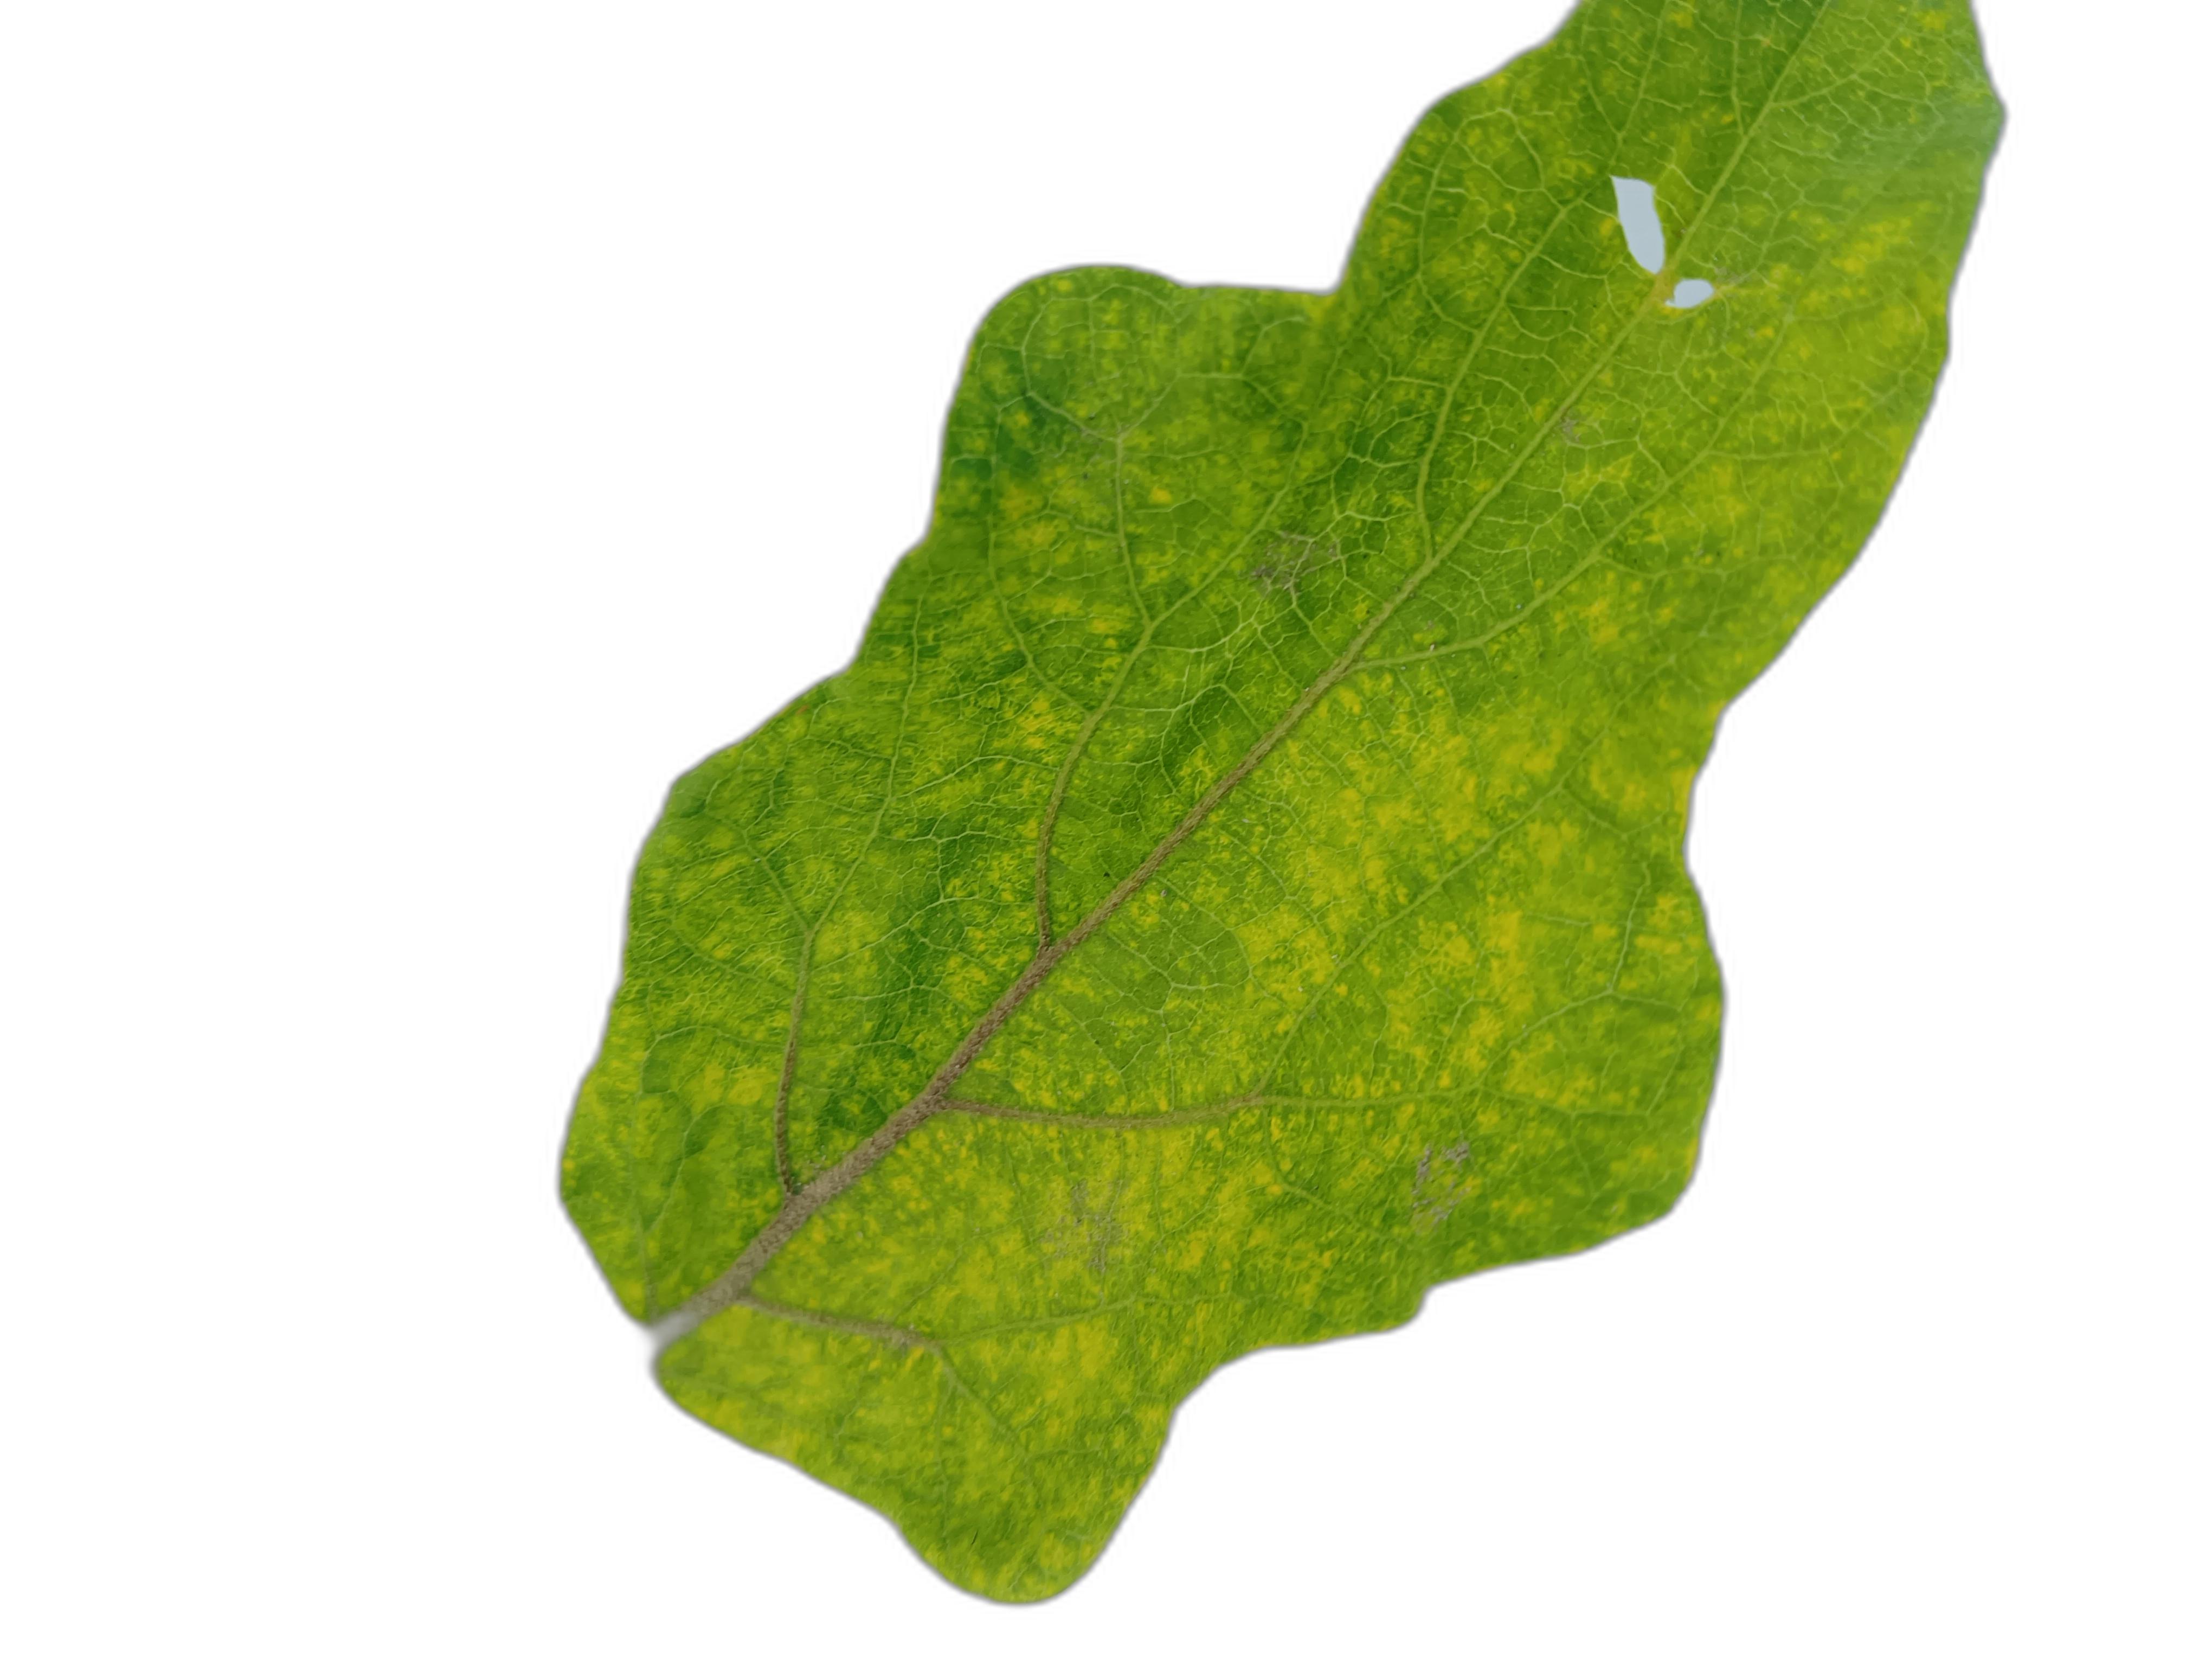
Label: Mosaic Virus Disease